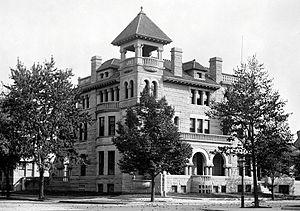
"Avant l'époque moderne, les relations étrangères de la Chine impériale sont fondées sur la théorie voulant que L'Empire chinois est le Céleste Empire, le centre du monde civilisé et l’empereur de Chine le chef de ce monde civilisé. Tous les autres États sont censés verser un tribut à la Chine ou être ses vassaux. Théoriquement, les terres autour de la capitale impériale sont réparties en cinq zones circulaires qui bénéficient à différents degrés de l’influence bienveillante du fils du ciel et qui vont de la plus civilisée, le centre, à la plus ""barbare"", la plus externe,
Thomas Franklin Schneider était un architecte américain, qui a conçu environ 2 000 maisons dans la région de la capitale fédérale.
Wu Tingfang aussi appelé Ng Choy, est un diplomate et homme politique chinois qui est ministre des Affaires étrangères et Premier ministre par intérim dans les premières années de la république de Chine.
Les relations sino-américaines sont les liens, à la fois de concurrence et de coopération, tissés entre les États-Unis d'Amérique et la République populaire de Chine. La plupart des analystes constatent que ces relations sont complexes et à multiples facettes : les deux pays ne sont ni alliés ni ennemis, mais sont néanmoins deux grandes puissances aux économies liées. L'exécutif américain ne considère pas la République populaire de Chine comme un adversaire, mais un concurrent dans certains domaines et un partenaire dans d'autres.